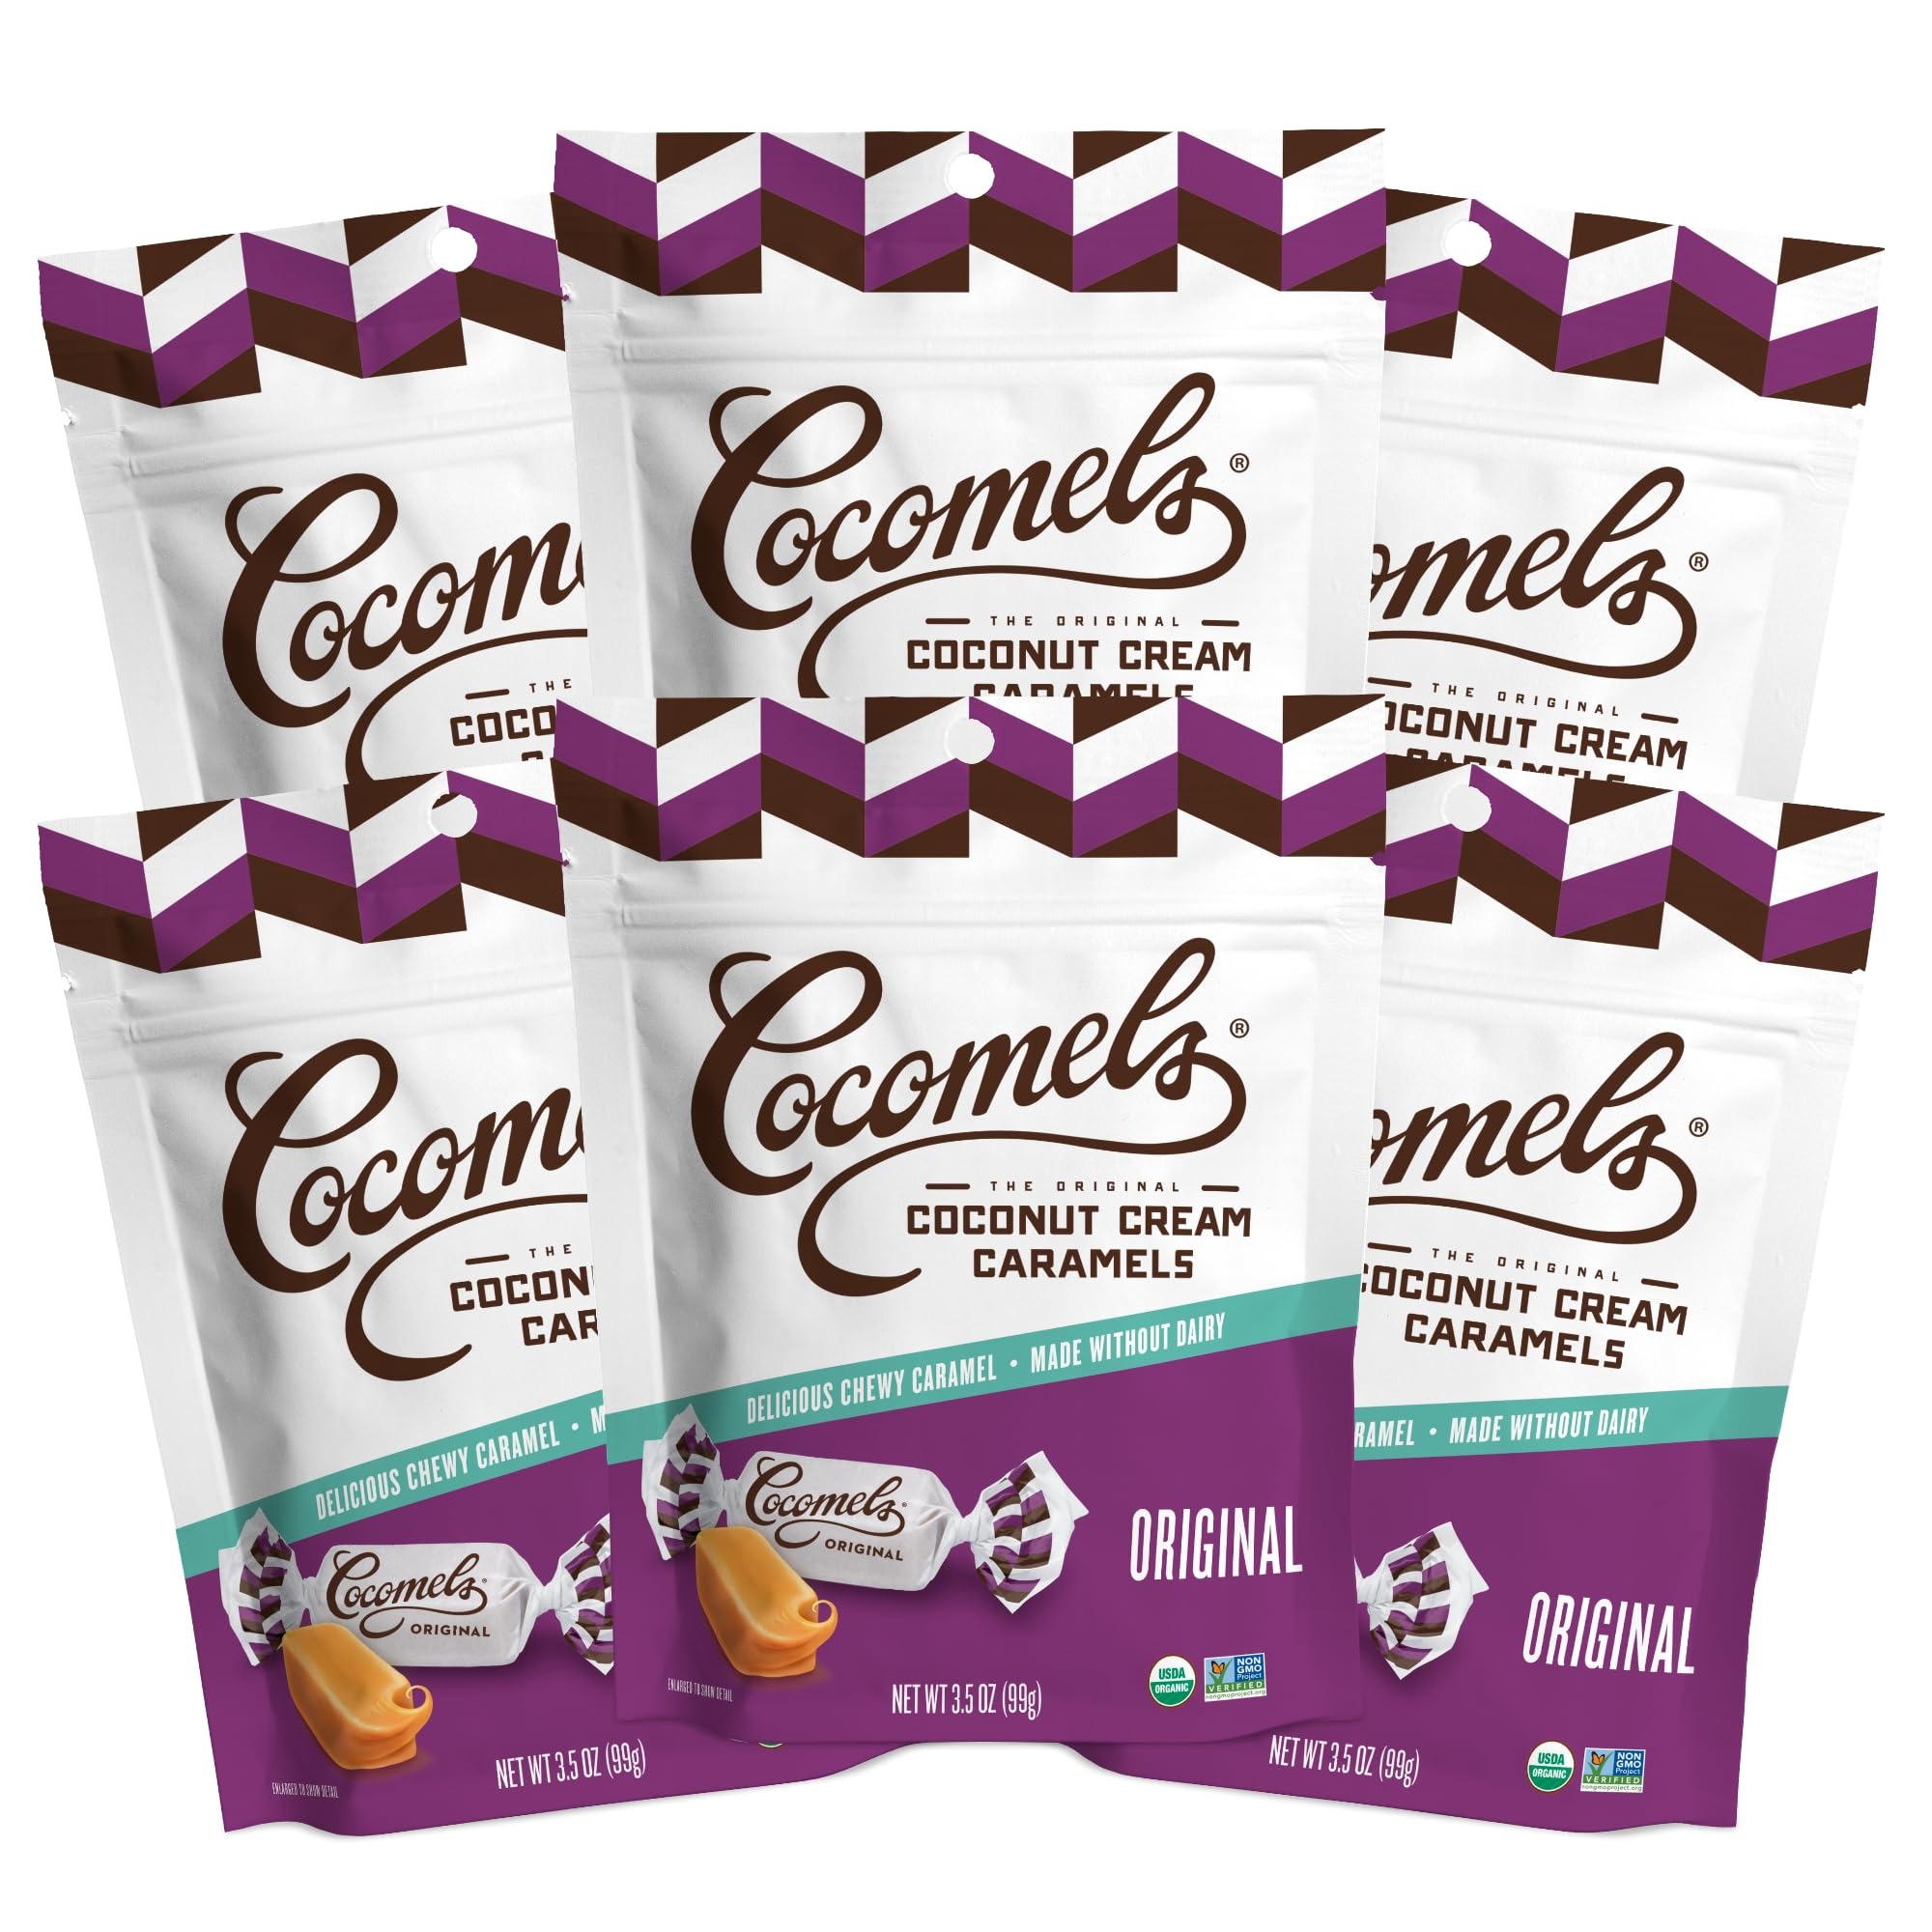
Item Name: Cocomels Original Coconut Milk Caramels, 3.5 oz, 6 Pack, Dairy Free, Vegan, Organic
Bullet Point 1: THE ORIGINAL COCONUT MILK CARAMEL: 6 x 3.5oz pouches of individually wrapped creamy coconut milk caramel. Snackable, caramel chews are a delicious, dairy free candy option with 30% less sugar than traditional caramel!
Bullet Point 2: NO SCARY INGREDIENTS: better for you caramel candy made with real ingredients. Original Cocomels are made with organic, non GMO ingredients, creating a smooth caramel for all to enjoy. A low sugar candy option so indescribably delicious, you won't even know they're dairy free!
Bullet Point 3: SHARABLE SNACKING: resealable pouches make for the perfect on the go sweet treat, whether your sharing or savoring alone. Stash a bag of Cocomels in your desk or add to your lunchbox for an unreal candy dessert!
Bullet Point 4: ALWAYS: Dairy free candy, gluten free candy, non GMO candy, with no cholesterol and no high fructose corn syrup. Cocomels are plant based, vegan-friendly, Kosher candy, and allergy friendly. A better for you candy option for those with special dietary needs or those looking for a sweet treat.
Bullet Point 5: YUM FOR EVERYONE: what better way to share joy than to share what you love most with others. Especially candy. That’s why we made Cocomels supremely shareable – diet friendly candy, allergen friendly candy, free from the bad stuff and, most importantly, indescribably delicious!
Product Description: The deliciousness is limitless with our original coconut milk caramels. So, tear open a bag and try not to eat all of them in one sitting. Or better yet, share them with friends, family…just not your dog!
Value: 21.0
Unit: Ounce

Price: 33.27